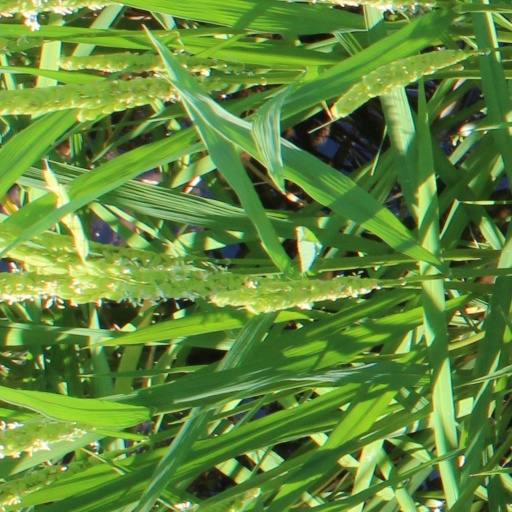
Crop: rice